Joseph Cinqué

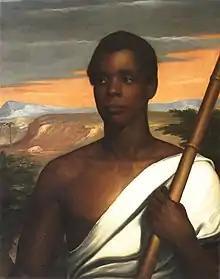
Cinqué in 1840

Sengbe Pieh, also known as Joseph Cinqué or Cinquez and sometimes referred to mononymously as Cinqué, was a West African man of the Mende people who led a revolt of many Africans on the Spanish slave ship "La Amistad" in July 1839. After the ship was taken into custody by the US Revenue-Marine, Cinqué and his fellow Africans were eventually tried for mutiny and killing officers on the ship, in a case known as "United States v. The Amistad". This reached the U.S. Supreme Court, where Cinqué and his fellow Africans were found to have rightfully defended themselves from being enslaved through the illegal Atlantic slave trade and were released. The US government did not provide any aid to the acquitted Mende People. The United Missionary Society, a black group founded by James W.C. Pennington, helped raise money for the return of thirty-five of the survivors to Sierra Leone in 1842.